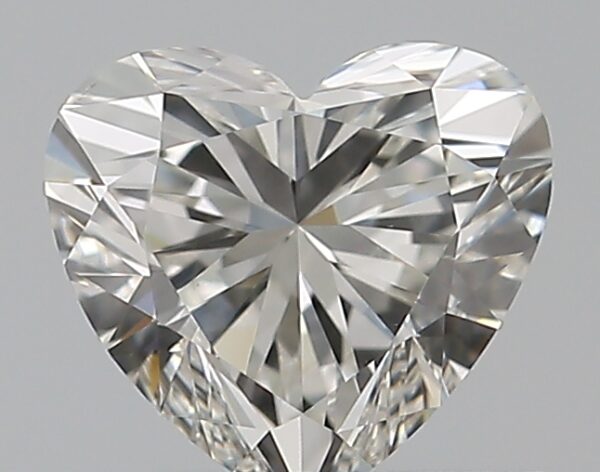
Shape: heart
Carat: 0.5
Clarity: VS2
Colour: H
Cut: EX
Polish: EX
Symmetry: VG
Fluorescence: N
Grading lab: GIA
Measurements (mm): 4.81 x 5.31 x 3.22